Agni Yoga

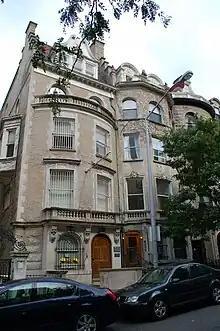

The Nicholas Roerich Museum in New York City was originally located in the Master Apartments at 103rd Street and Riverside Drive (Manhattan), which were built especially for Roerich in 1929. Now the museum is located in a brownstone at 319 West 107th Street on Manhattan's Upper West Side. This museum is one of the most off-the-beaten-path of Manhattan's museums, a collection of works by Nicolas Roerich, who lived on the Upper West Side for a time in the 1920s. The brownstone has natural scenes from the Himalayas, where the artist spent two decades of his life. Roerich usually painted in stark tempera, with orange skies or deep blue mountains.